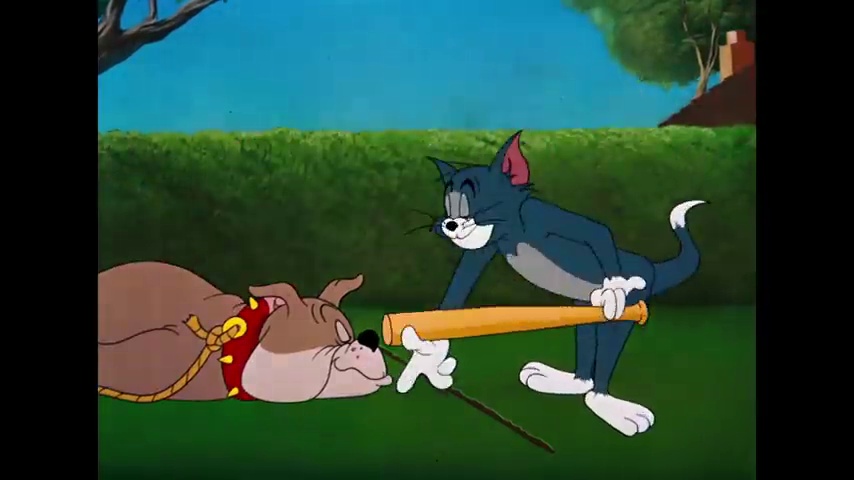
Portrait style: Cartoon Portrait